History of the Golden State Warriors

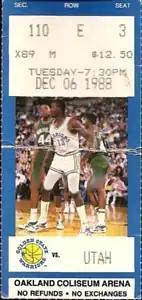
A ticket for a 1988–89 game between the Warriors and the Jazz

After a subpar stretch in the late 1970s and early 1980s, the team had a brief resurgence with coach Karl, culminating in a famous 1987 Western Conference Semifinal match against Magic Johnson's Lakers, which is still shown on TV in the NBA's Greatest Games series. In the game, the Warriors' NBA All-Star point guard Sleepy Floyd had an amazing performance in the second half, which is still the NBA playoff record for points scored in a quarter (29) and in a half (39). Floyd scored 12 consecutive field goals in the fourth quarter, finishing the game with 51 points, and leading the Warriors to victory. The "Sleepy Floyd Game" was a catalyst for increased interest in the NBA in the Bay Area, which was furthered by new coach Don Nelson who engineered another successful string of wins in the late 1980s to early 1990s with the high scoring trio of point guard Tim Hardaway, guard Mitch Richmond, and forward Chris Mullin (collectively known as "Run TMC" after the rap group Run-D.M.C.). Most notably, the Warriors twice achieved first-round playoff upsets as a seventh-seeded team, first in when they eliminated Karl Malone and the Utah Jazz, and in when they took down David Robinson's San Antonio Spurs. However, coach Don Nelson wishing to get frontcourt players to complement his run-and-gun system, made a trade that broke up the Run TMC core by sending Richmond to the Sacramento Kings for Billy Owens. Richmond went on to become a multiple-time All-Star with the Kings while Owens never lived up to his potential. The 1991–92 Warriors finished with 55 wins, their best season since 1976, and earned Nelson Coach of the Year honors. However, the Warriors were ousted in the first round by the Gary Payton-led Seattle SuperSonics. Nelson was brought to the team by Jim Fitzgerald, who owned the team between 1986 and 1995. The following year, 1993–94, with first-round draft pick and Rookie of the Year Chris Webber playing alongside Latrell Sprewell, the Warriors made the playoffs.